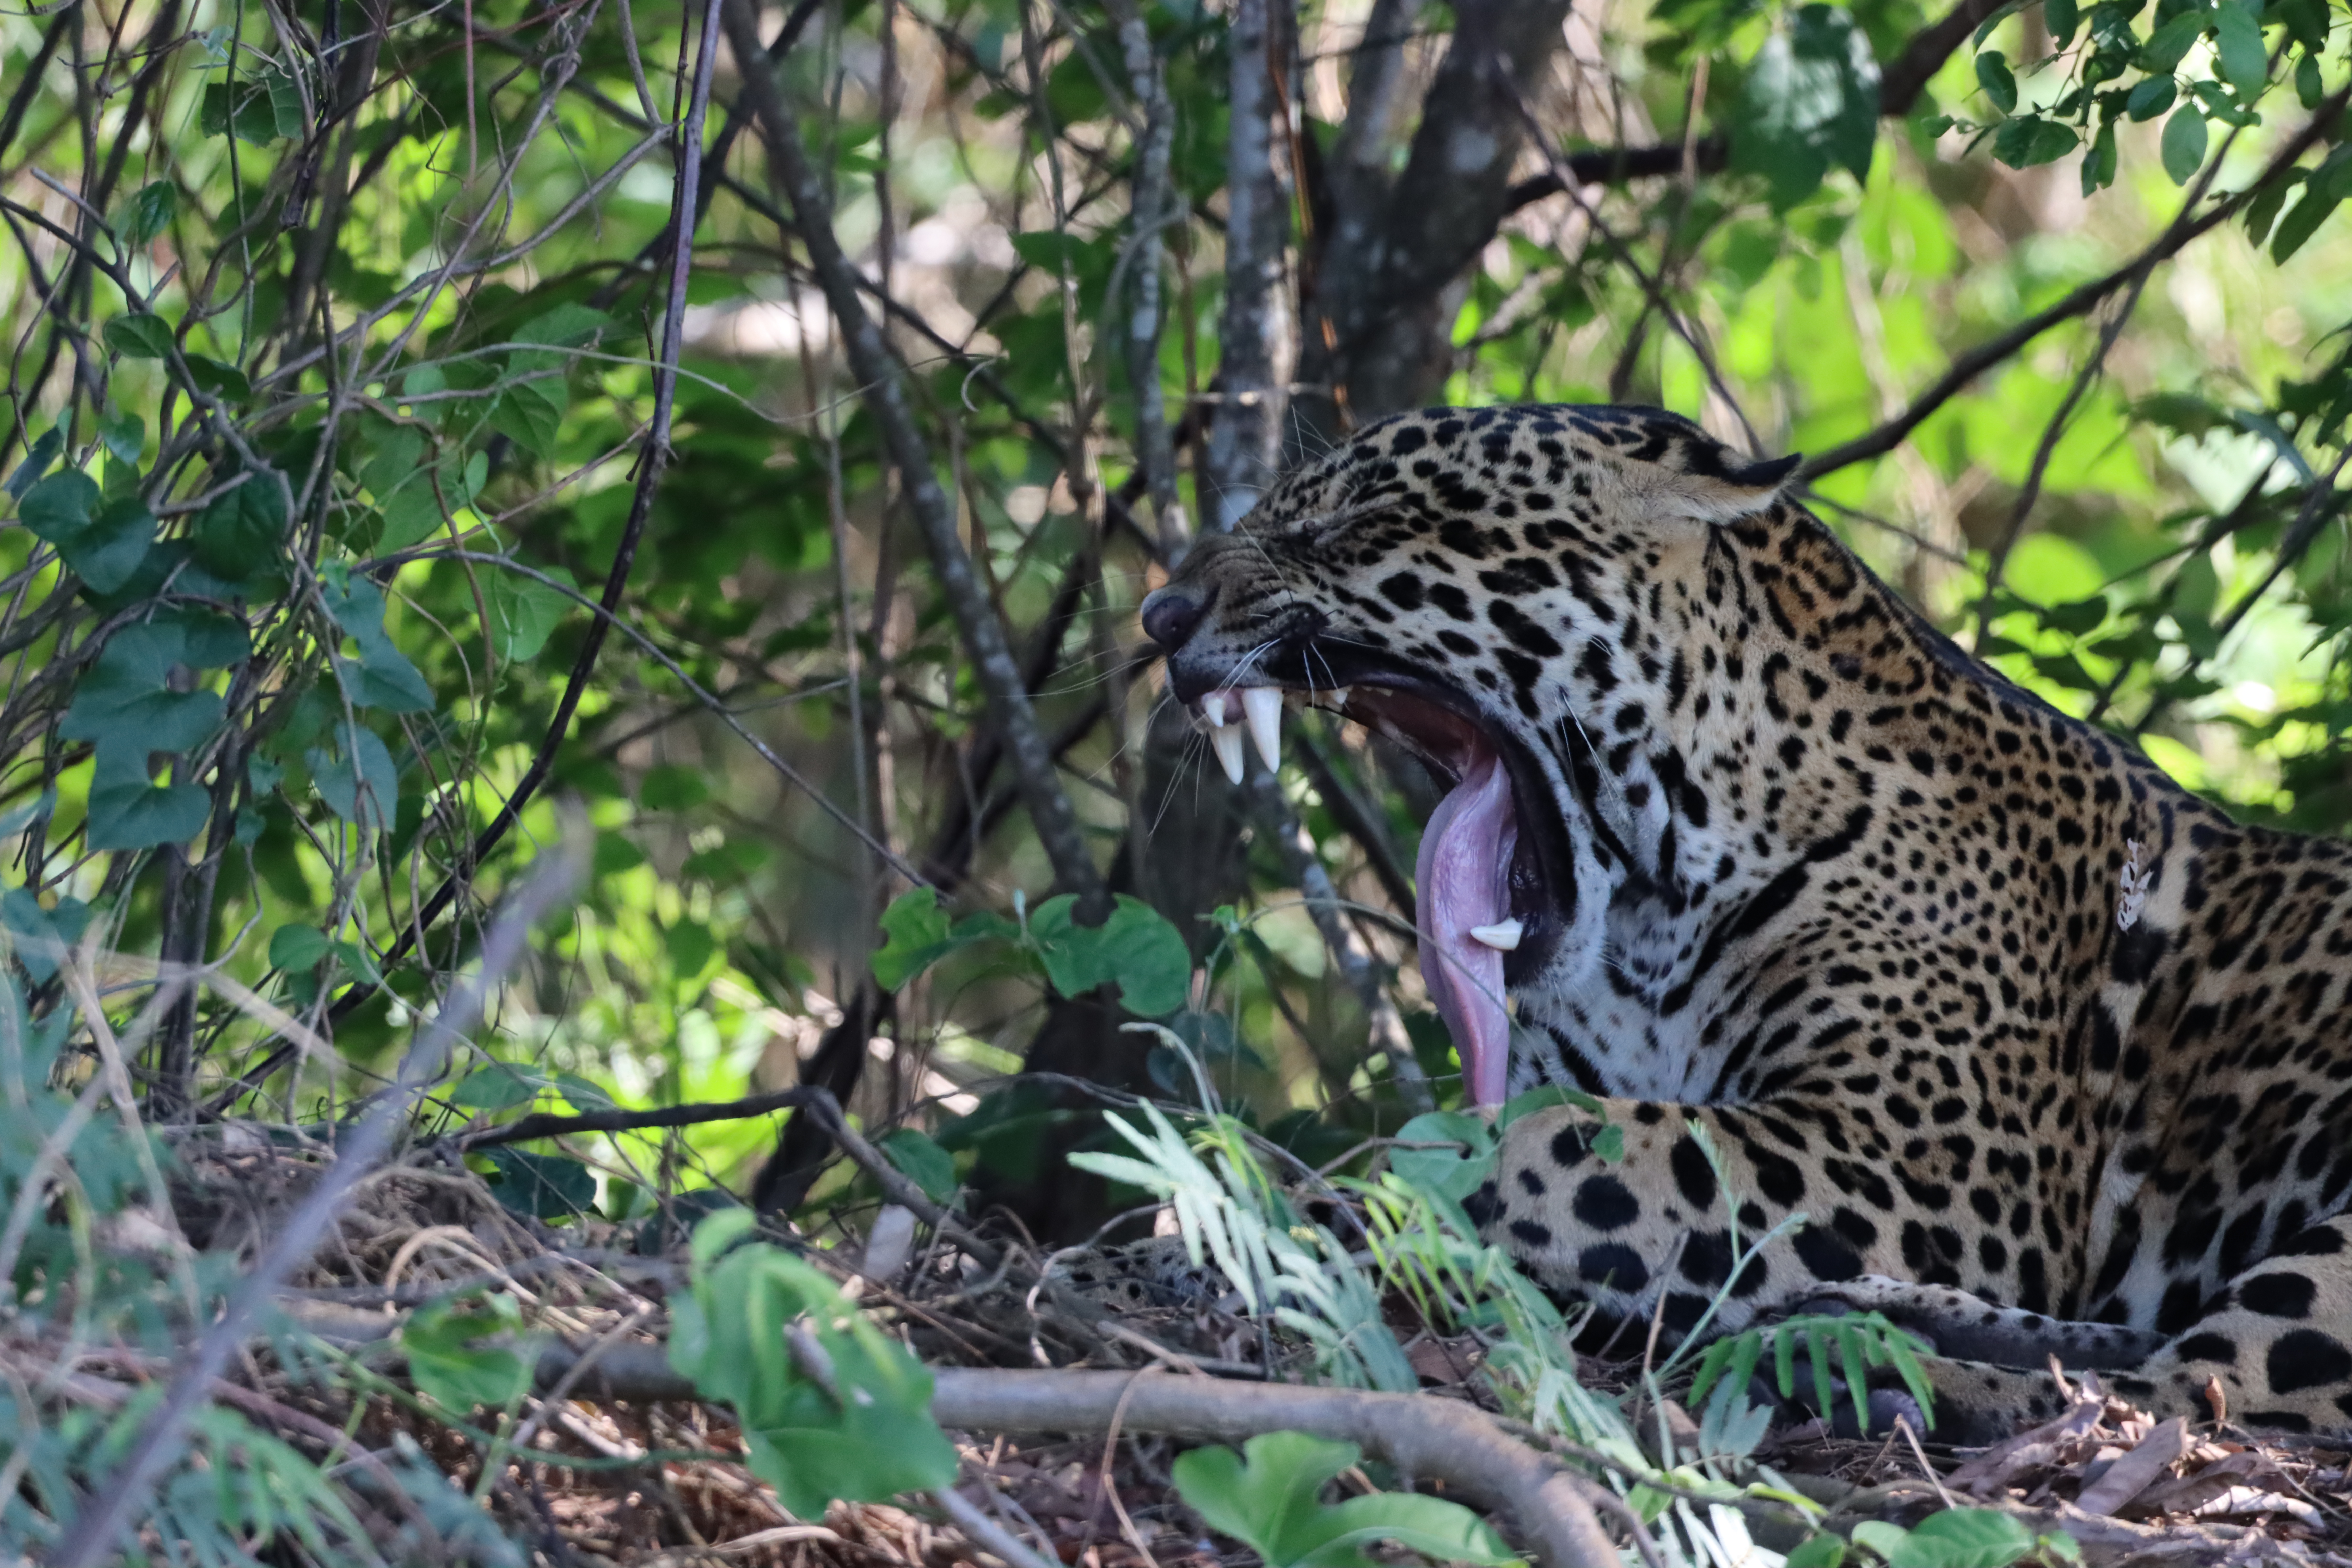
Jaguar: Madalena